Giovanni Battista Casanova

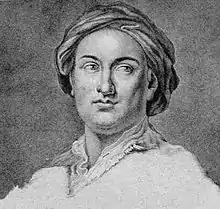
Giovanni Battista Casanova. Engraving by Christian Friedrich Boetius based on a painting by Anton Raphael Mengs

Giovanni Battista Casanova (2 November 1730 – 8 December 1795) was an Italian painter and printmaker of the Neoclassic period.